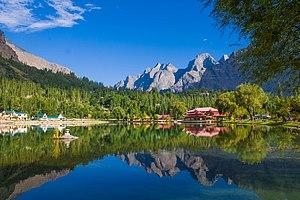
Le district de Skardu est une subdivision administrative du territoire Gilgit-Baltistan au Pakistan.